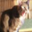
Label: cat